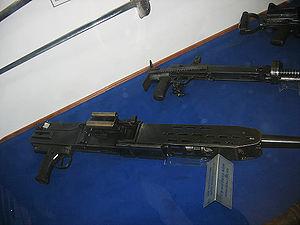
La Besa est une version britannique de la mitrailleuse tchécoslovaque ZB-53 à refroidissement à air et alimentation par bande. De calibre 7,92 mm, elle a été largement utilisée par les forces armées britanniques durant la Seconde Guerre mondiale, montée sur les chars et autres véhicules blindés pour remplacer les mitrailleuses Vickers, plus lourdes et à refroidissement à eau.